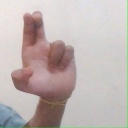
अक्षर: आ